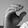
ASL letter: C